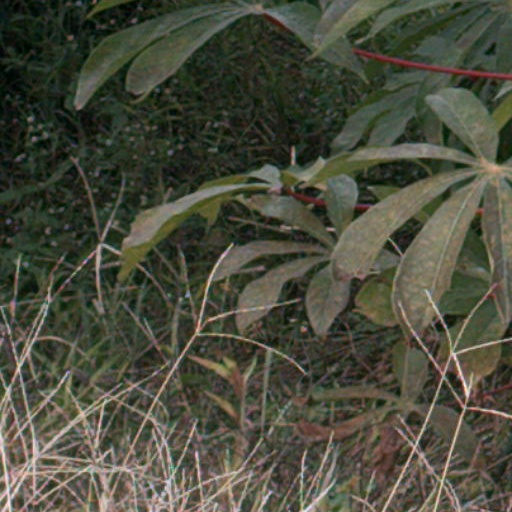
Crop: cassava